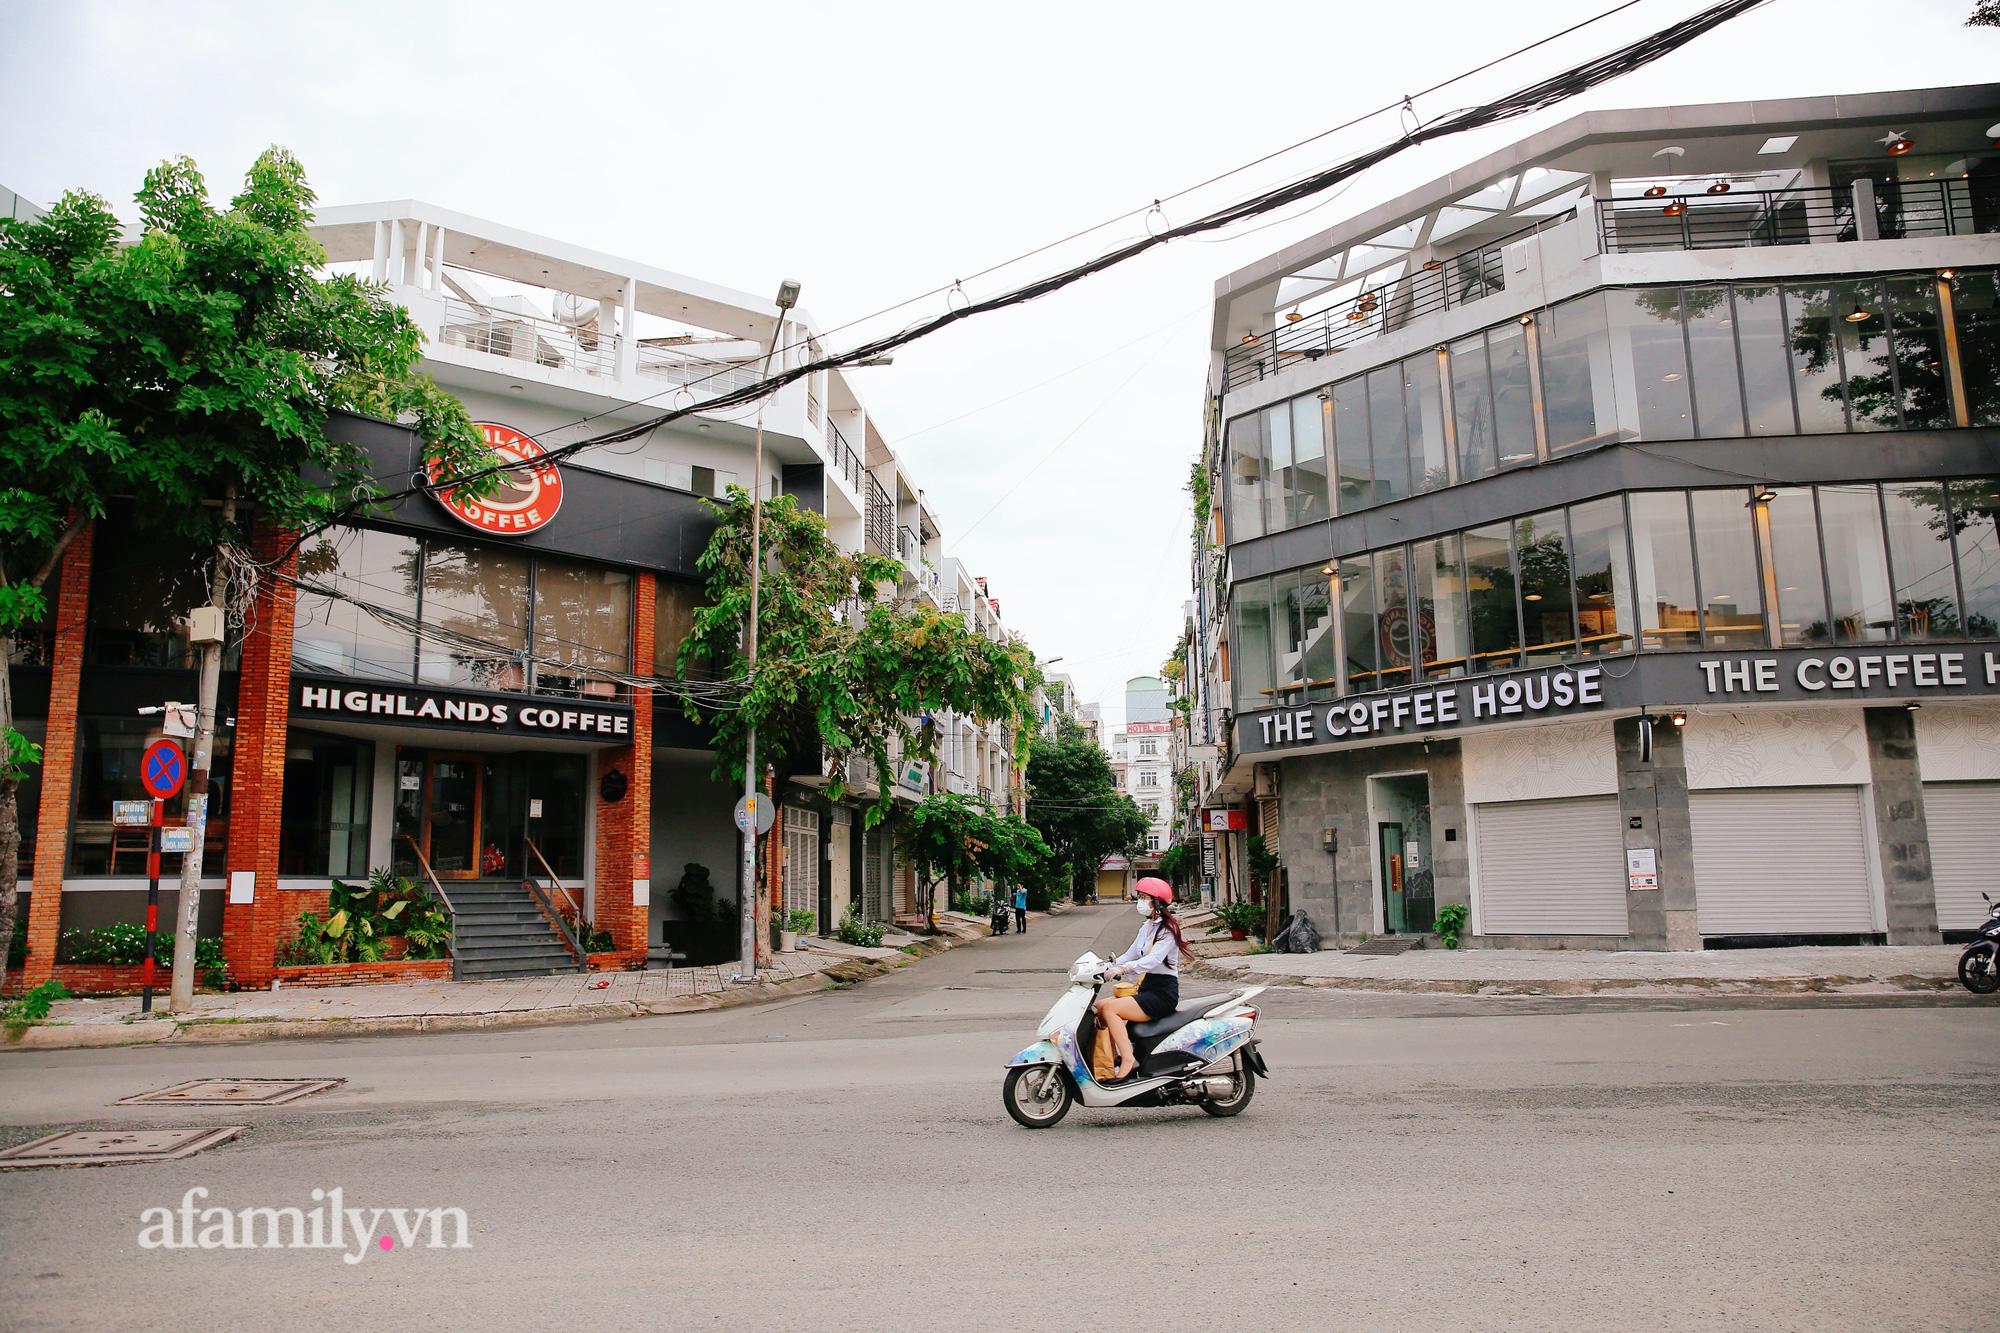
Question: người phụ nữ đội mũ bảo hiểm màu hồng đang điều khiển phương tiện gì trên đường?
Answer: cô ấy điều khiển xe tay ga